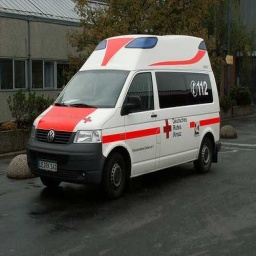
Label: ambulance